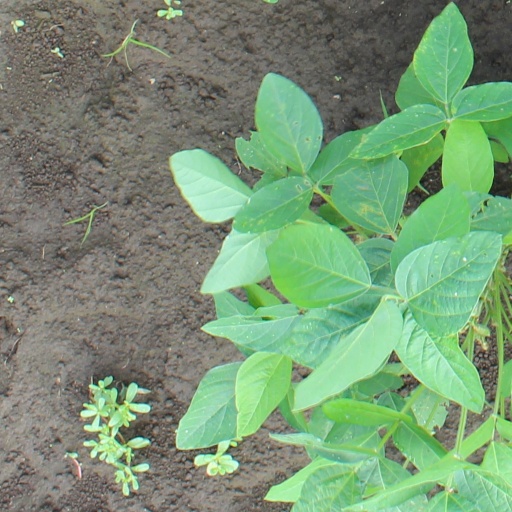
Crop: soybean